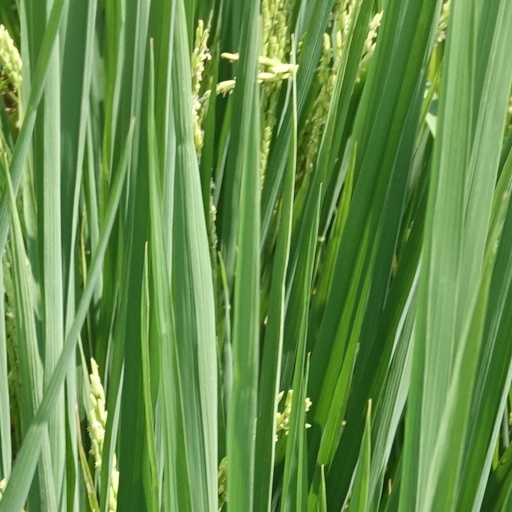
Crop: rice